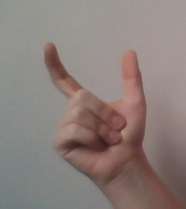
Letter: nun